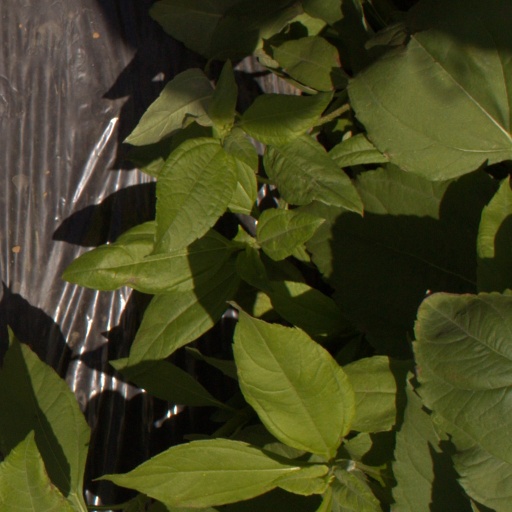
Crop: Jerusalem artichoke